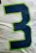
Number: 3